First Interstate Arena

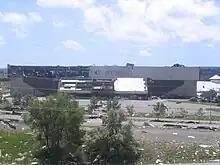
The arena after the 2010 Billings tornado

The arena was completed in 1975 and named the METRA, an acronym that stood for Montana Entertainment Trade and Recreation Arena. It was built at the Midland Empire Fairgrounds, which later was renamed MetraPark, at which time the arena became MetraPark Arena. The naming rights were sold to Billings-based Rimrock Auto Group in 2007 and the arena went by the name Rimrock Auto Arena at MetraPark. It is owned by Yellowstone County. On June 20, 2010, the Father's Day Tornado hit the arena, causing major damage In 2010–2011 the arena was remodeled, resulting in many new amenities such as improved acoustics, more restrooms and concession areas, and easier access from the parking areas. The arena is an energy efficient building with contemporary aesthetics. On April 10, 2011, with the outer arena still under construction, Elton John played the first concert in the Arena since the tornado.